2008 Spanish Grand Prix

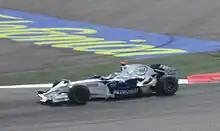
Nick Heidfeld was quickest in the final session of practice.

Three practice sessions were held before the Sunday race—two on Friday, and a third on Saturday. The Friday morning and afternoon sessions each lasted 90 minutes. The third session was held on Saturday morning and lasted an hour. The Ferraris were fastest in the first session; Räikkönen was quickest with a time of 1:20.649, ahead of Massa, who recovered from a spin and an off-track excursion on his first two laps to take second. Hamilton, Kubica and Kovalainen took the next three positions, ahead of home driver Alonso in sixth. Räikkönen repeated his morning effort in the second session, with a time of 1:21.935, as the frontrunners experimented with higher fuel loads. Renault driver Nelson Piquet was next quickest, ahead of Alonso, Williams driver Kazuki Nakajima, Massa and Red Bull driver Mark Webber. The McLarens had a less successful session; Kovalainen struggled with gearbox problems, and difficulty with Hamilton's set-up meant he managed 11th after suffering from excessive oversteer. Heidfeld was quickest in the final session, his 1:21.269 benefiting from use of the quicker soft compound tyre. Webber's teammate David Coulthard was next quickest, ahead of Alonso, Kubica, Toyota driver Jarno Trulli and Sébastien Bourdais of Toro Rosso. Ferrari and McLaren again ran heavier cars, and neither team managed better than ninth quickest. Mechanical problems meant Webber failed to set a time, his car coming to a halt in the pit-lane exit after two installation laps.